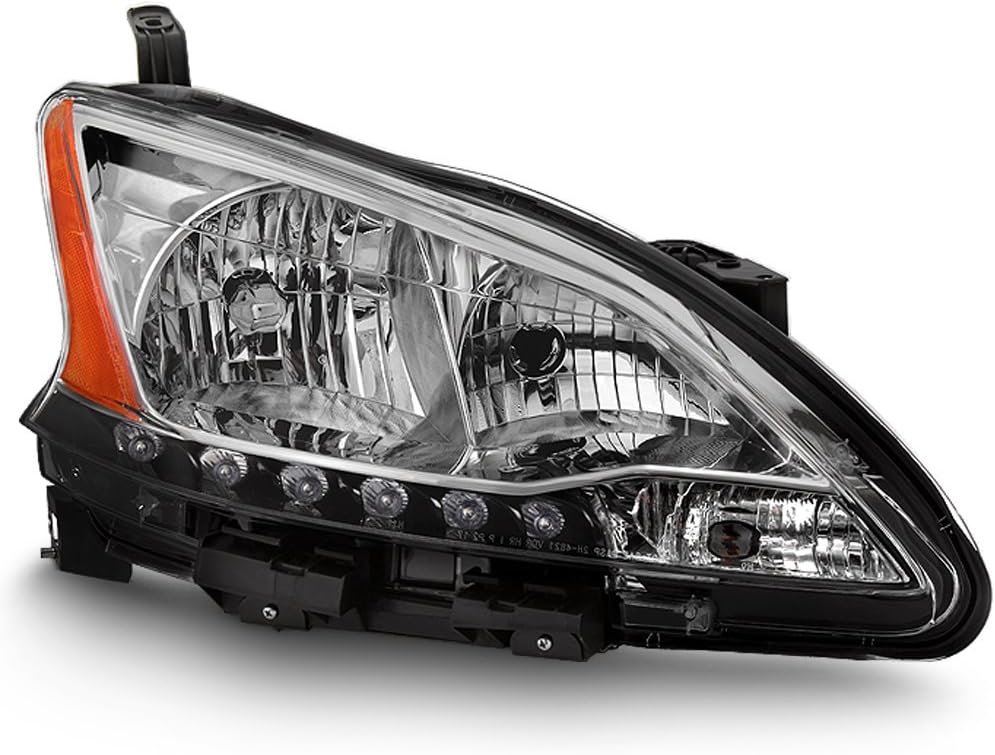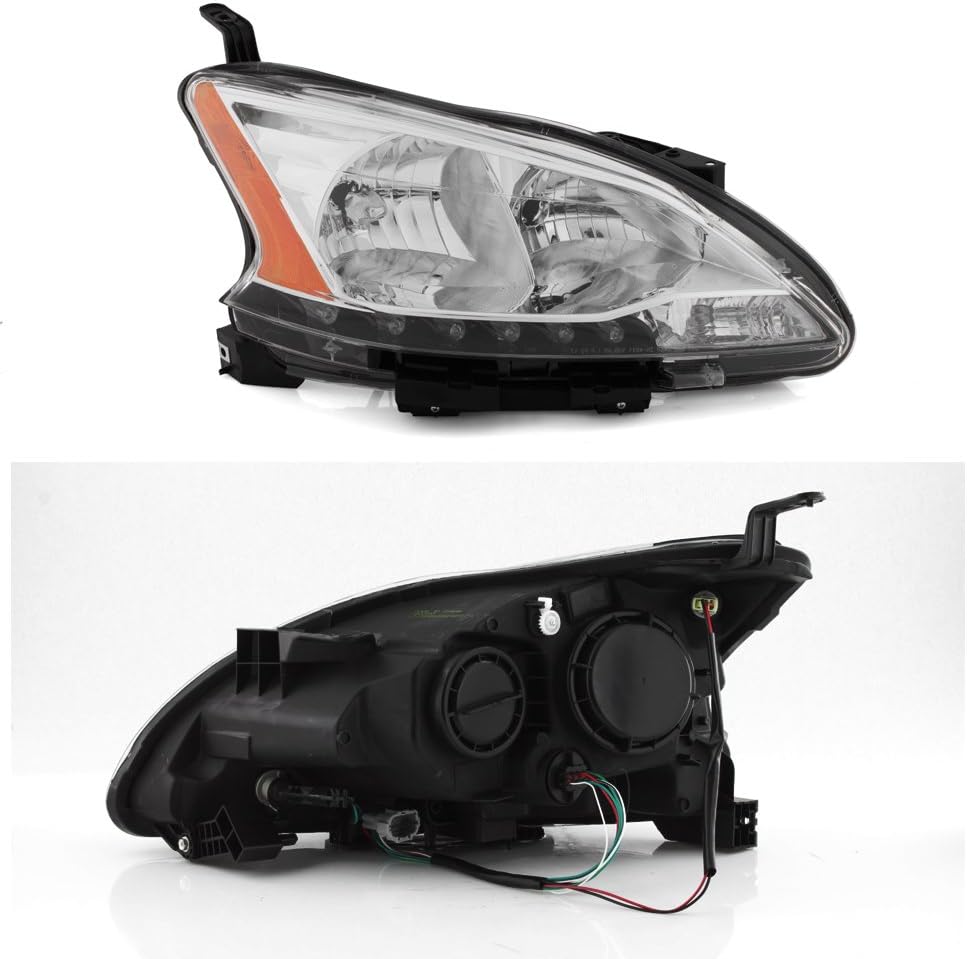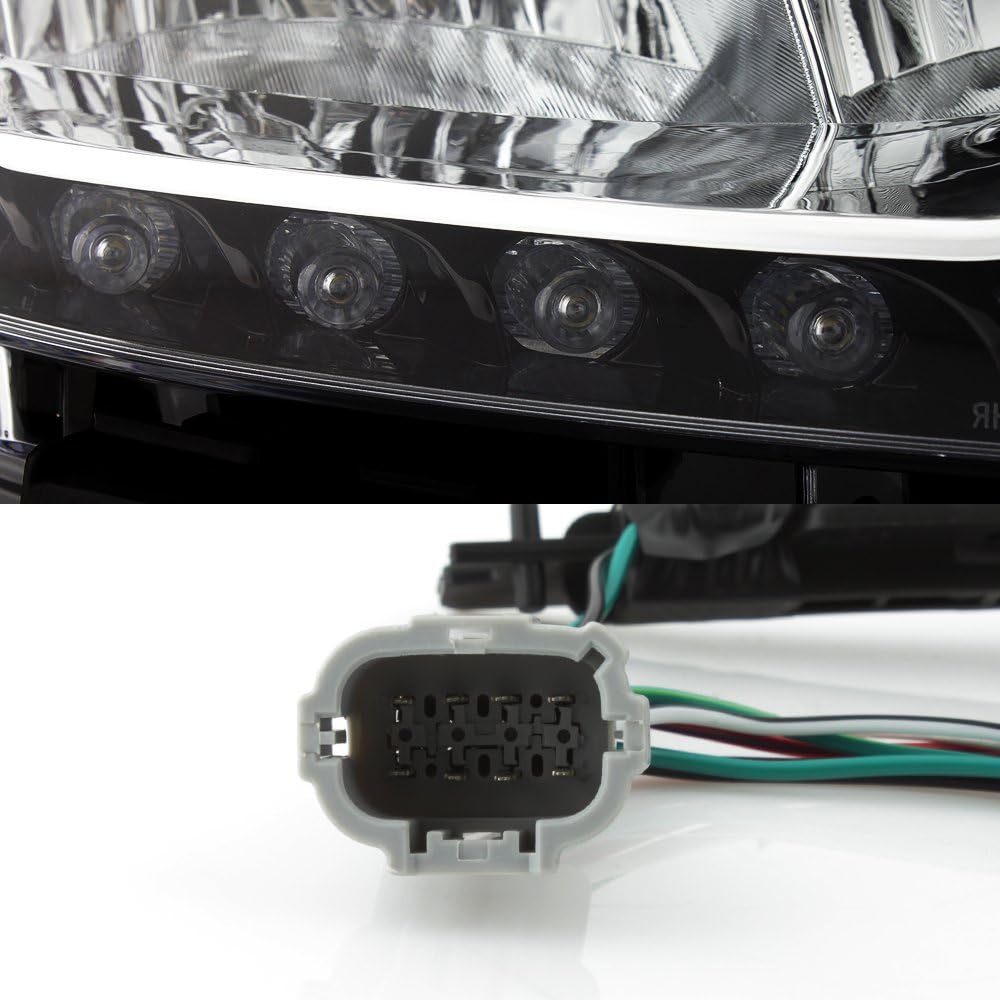
AKKON - For 2013-2015 Sentra LED Daytime Running Lamp Strip Passenger Side Only Headlight Chrome Housing Clear Lens
Category: Automotive
This is a 100% brand new Passenger (Right) Side Headlight Replacement Assembly in Polished Chrome Housing With Crystal Clear LensCompatible With:2013-2015 Nissan Sentra Models
Features: Fits 2013-2015 Nissan Sentra Models | Comes in One Side, Which Means Only Included Right Side (Passenger Side) | Direct Bolt On Replacement For Your Original Headlights No Wiring or Any Other Modification Needed | Items Do Not Include Light Bulbs, No Installation Guide Included, Professional Installation is Highly Recommended | 90 Days Limited Warranty on All of Our Product